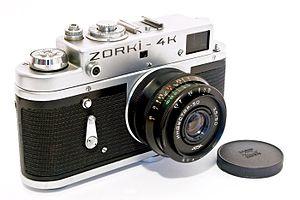
"Zorki est une ligne d’appareils photo télémétriques de petit format fabriqués en URSS entre 1948 et 1978. Ces appareils étaient à l'origine des copies d'appareils Leica à vis, puis s'éloignèrent peu à peu de leurs modèles par l'ajout de diverses améliorations, leur donnant une personnalité propre. La gamme des Zorki est équipée de la monture M39 ou ""Leica vissé"" autorisant l'utilisation de nombreux objectifs.